Native Son (1951 film)

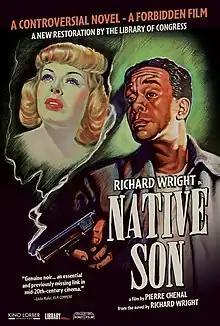
Artwork for Library of Congress restoration of US-release of this 1951 Argentine film.

Native Son, also known as Sangre negra (in Spanish: "Black Blood"), is a 1951 Argentine melodrama film directed by French filmmaker Pierre Chenal during the classical era of Argentine cinema. It is based on the novel "Native Son" by American author Richard Wright, who also stars in the film and co-wrote the screenplay with Chenal. Actor Canada Lee, who was originally scheduled to play the film's protagonist Bigger Thomas, had difficulties with his visa while filming "Cry, the Beloved Country" (1951) in South Africa and had to decline the role; with the whole production in jeopardy due to the mishap, Wright decided to step in and replace Lee.